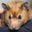
Label: hamster